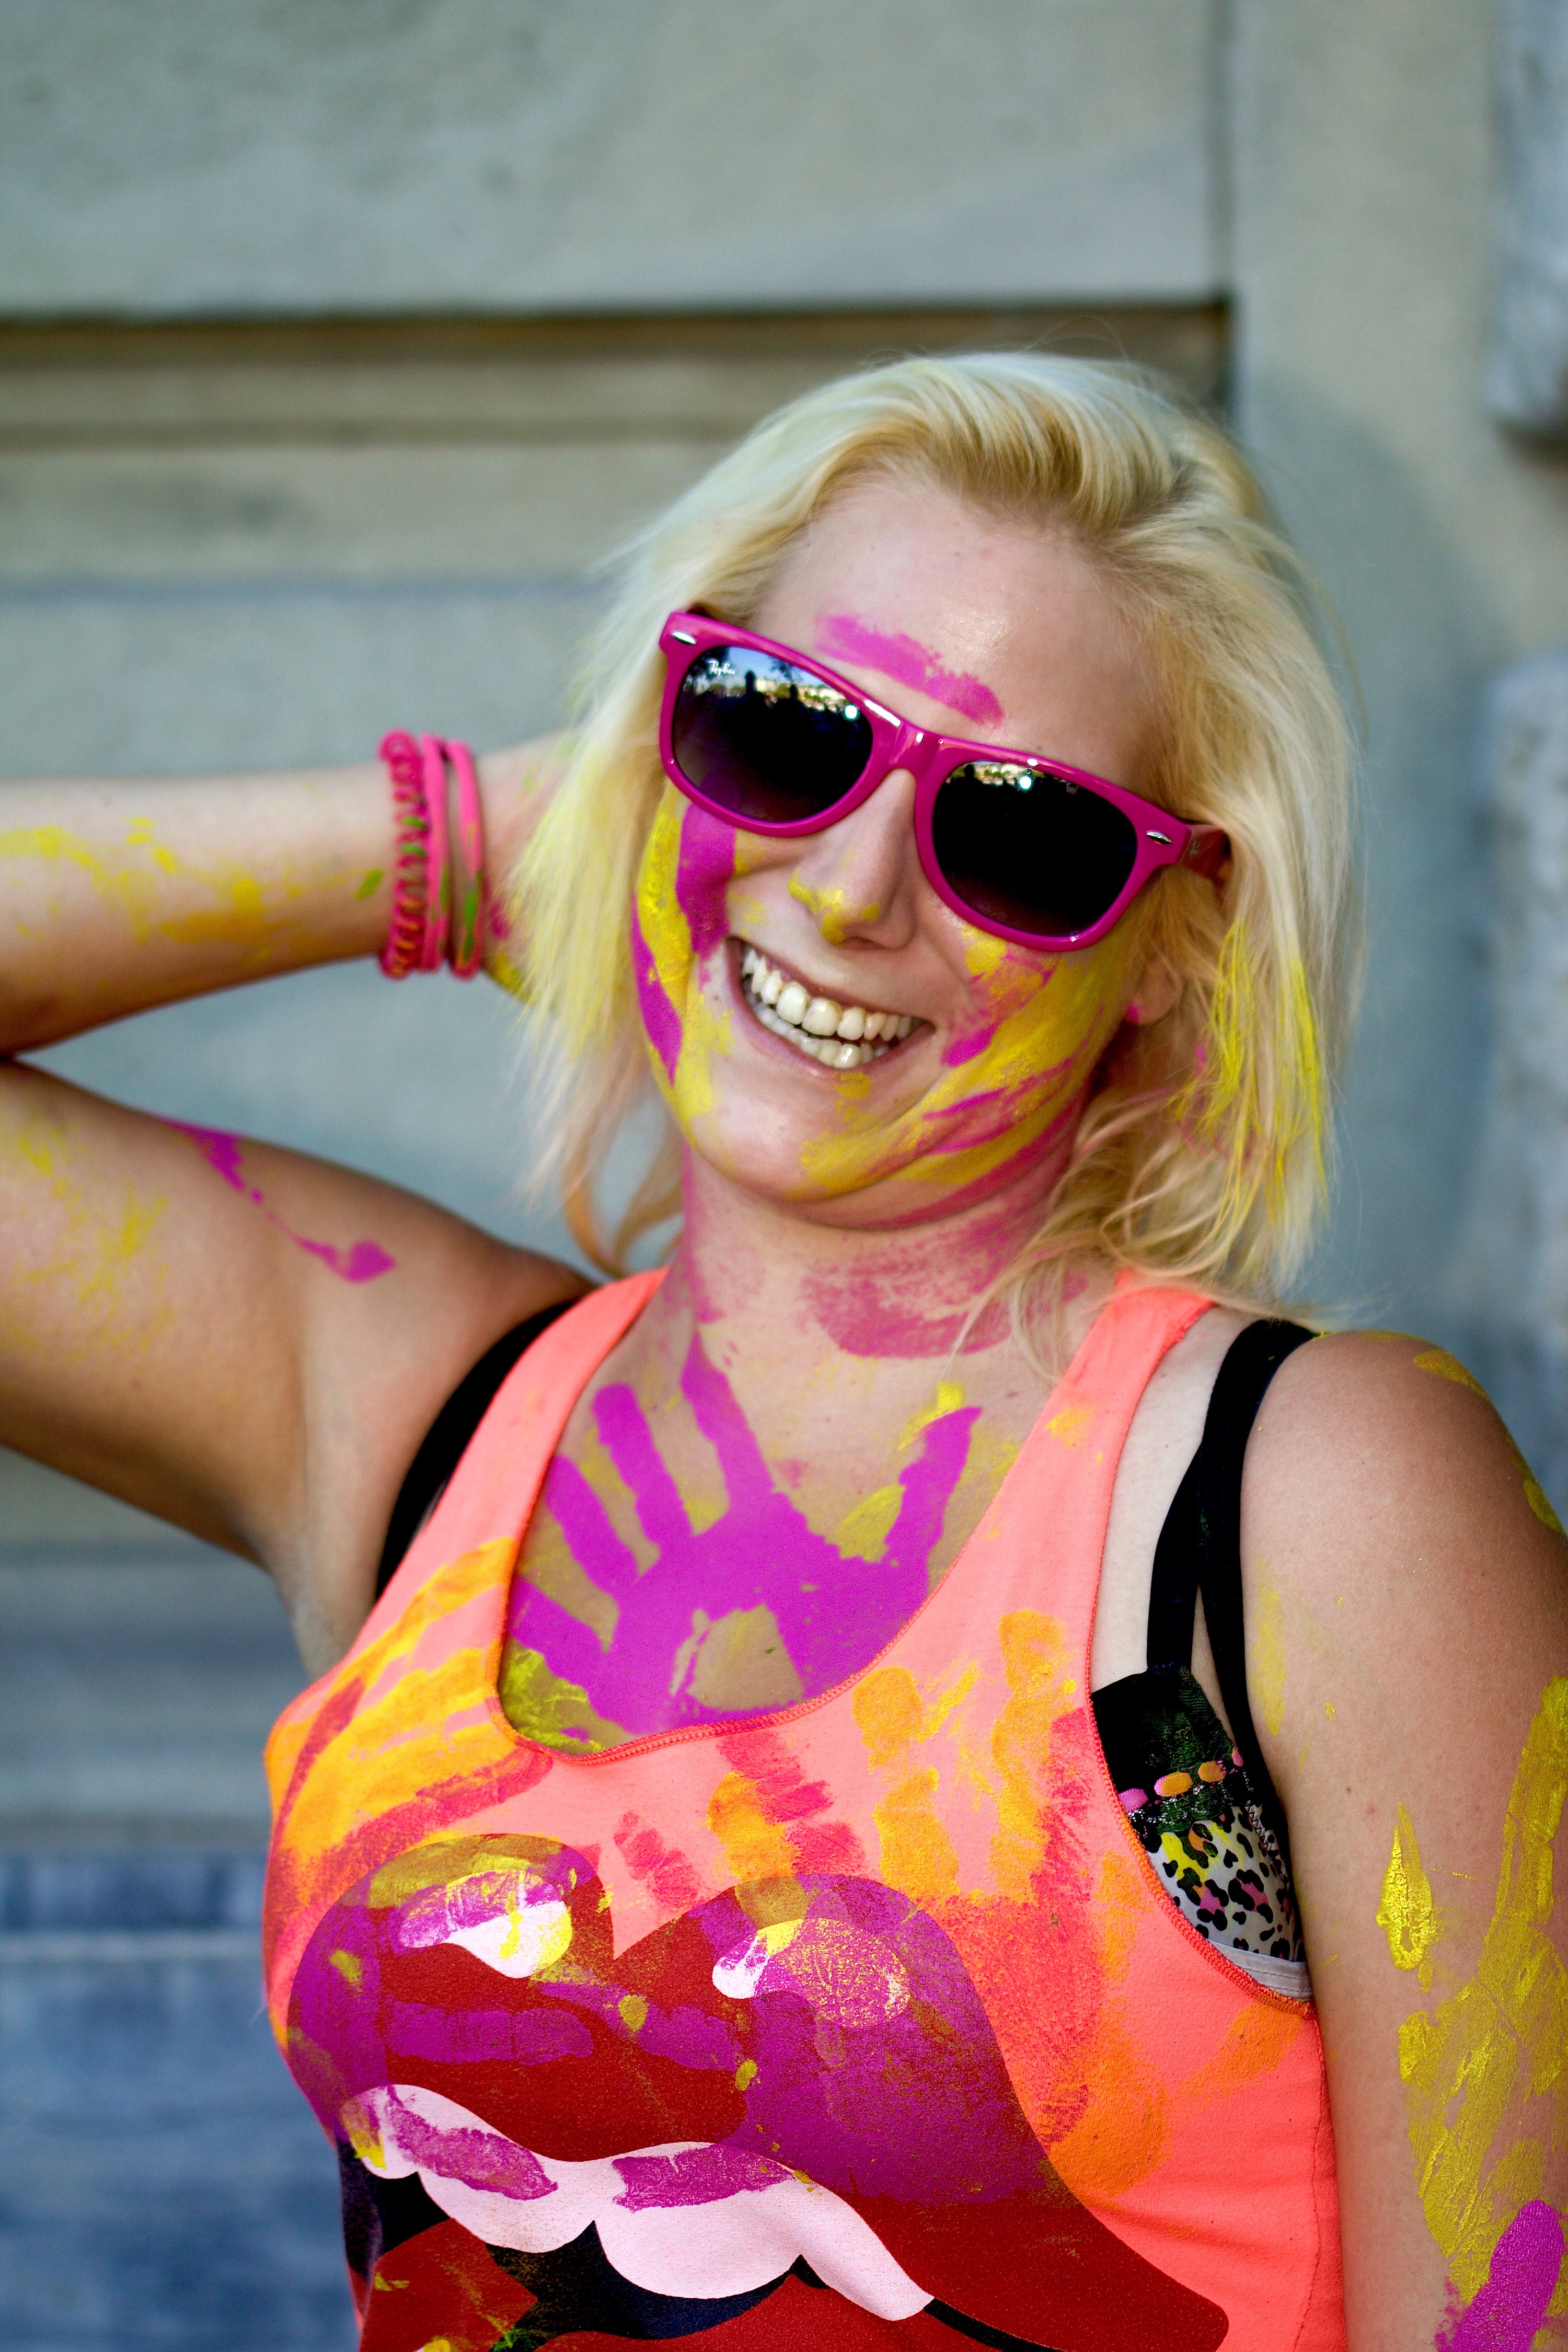
girl, woman, portrait, model, red, color, human, fashion, clothing, lady, pink, smile, swimwear, fun, dress, eye, glasses, skin, beauty, costume, photo shoot, street parade, color daubers